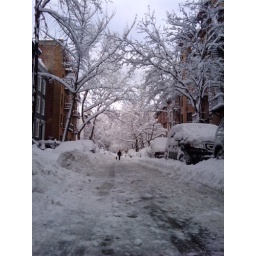
Nothin' like walking down the center of the street in Boerum Hill. Like being back in Lunenburg.